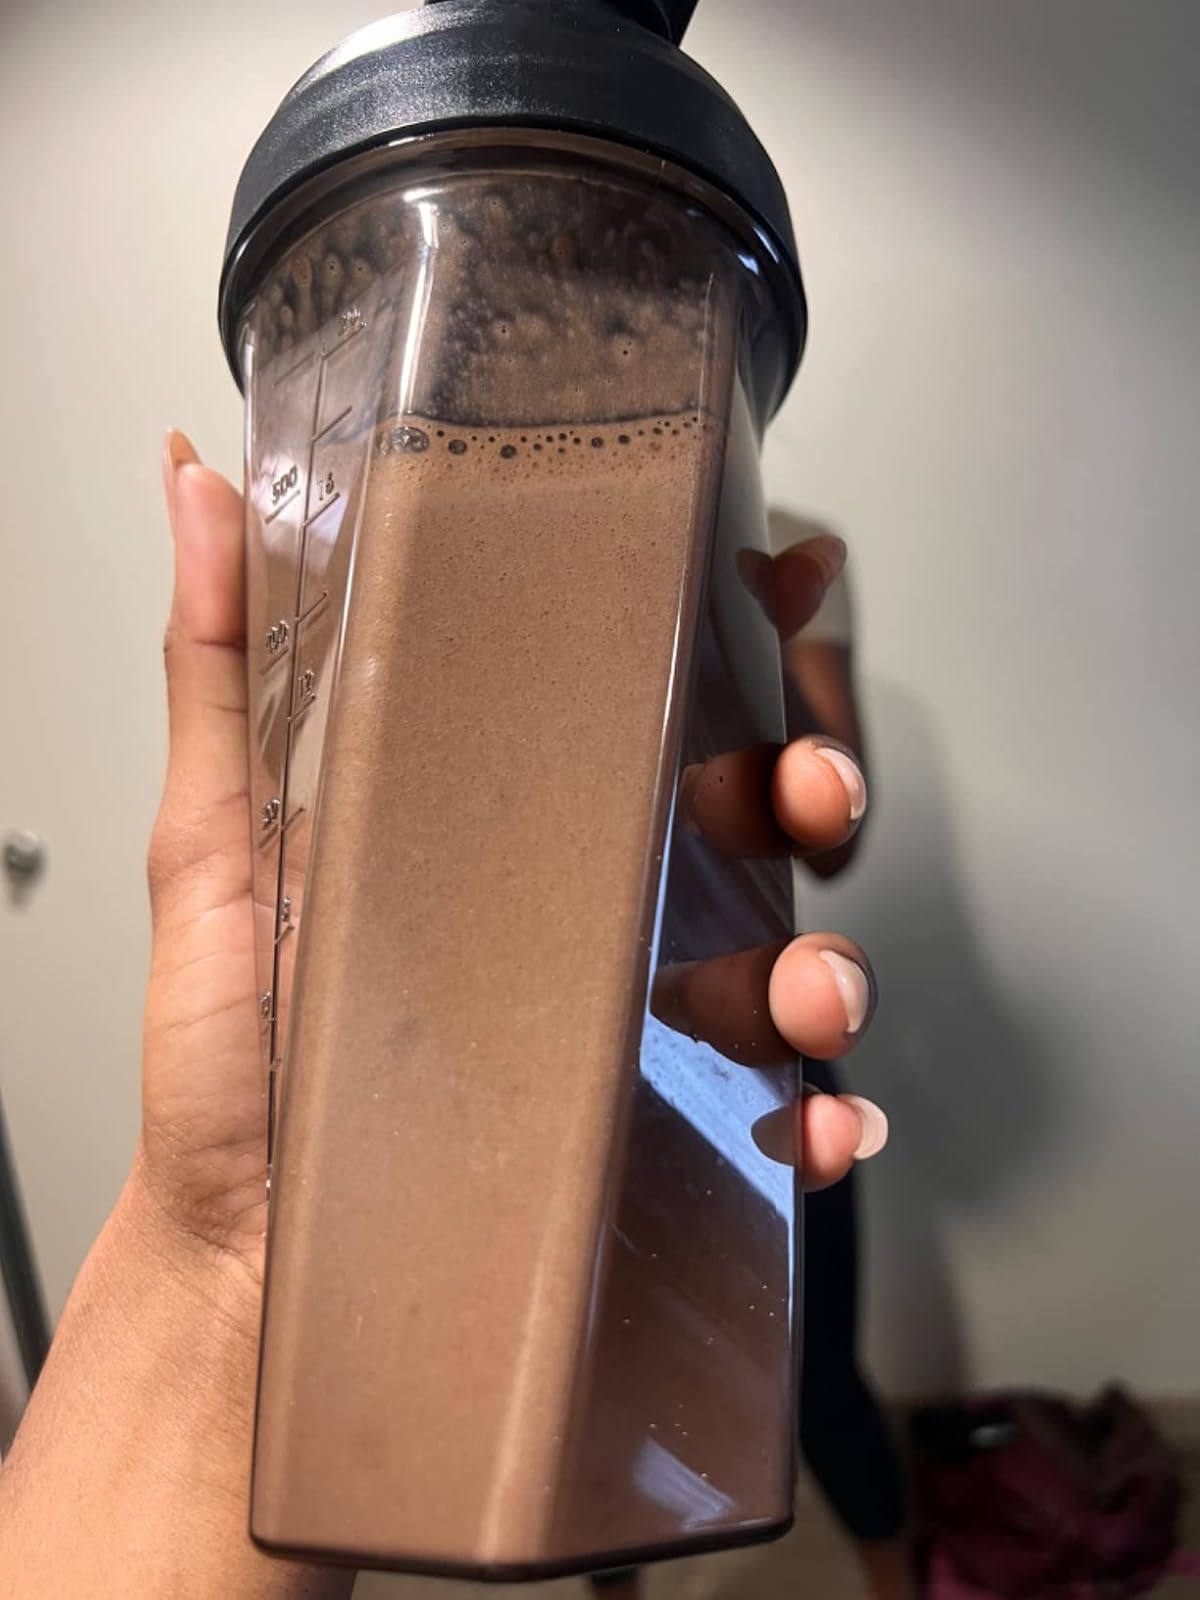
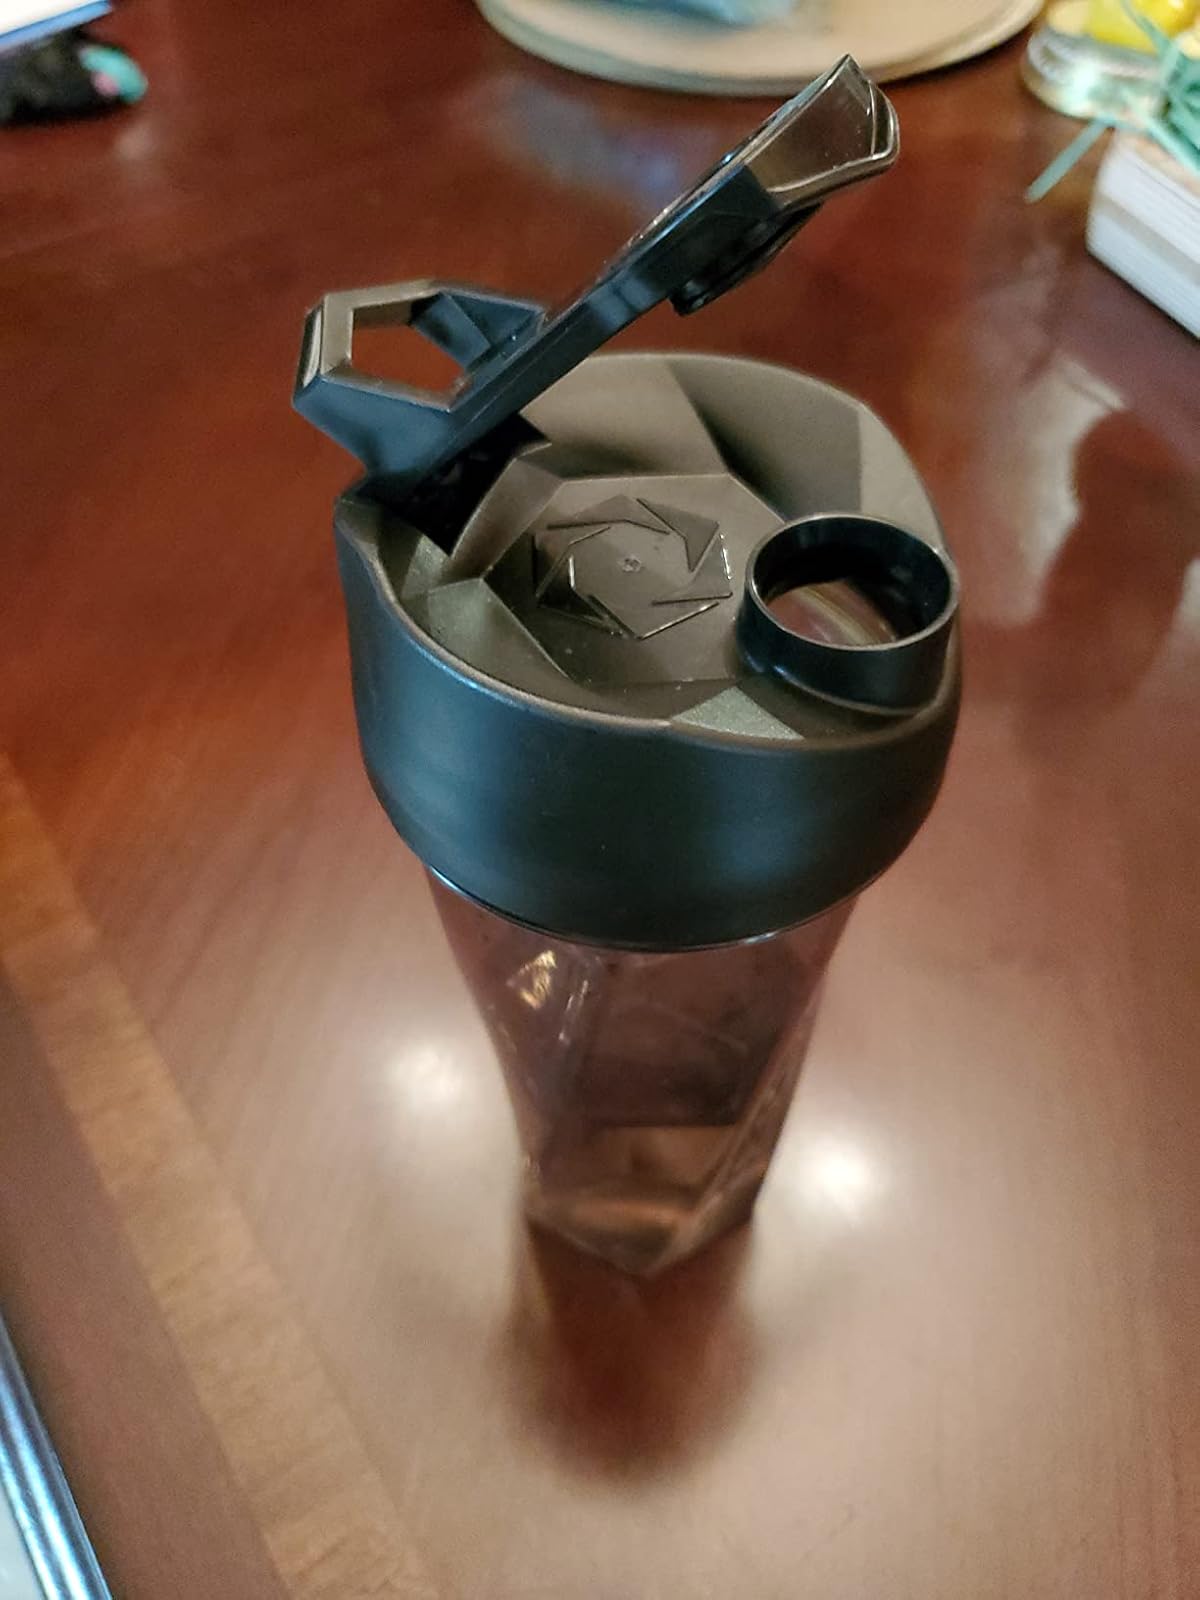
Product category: items_blender
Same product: yes